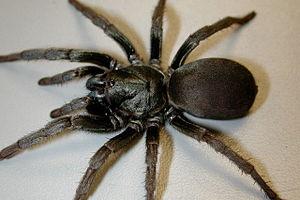
Calisoga est un genre d'araignées mygalomorphes de la famille des Nemesiidae.